Hasbaya

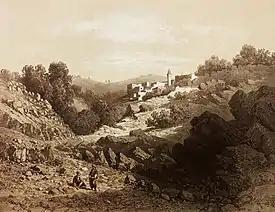
1857 sketch of Hasbaya by van de Velde

Hasbaya is an attractive town full of history. A good deal of this history transpired at the huge citadel that is today Hasbaya's chief claim to fame.